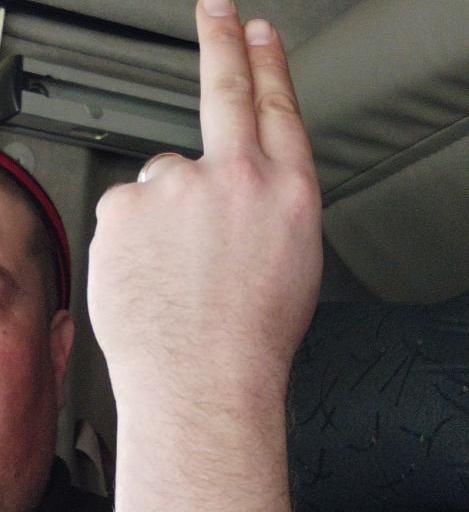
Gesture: two_up_inverted